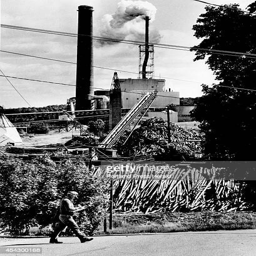
person delivers mail on street published